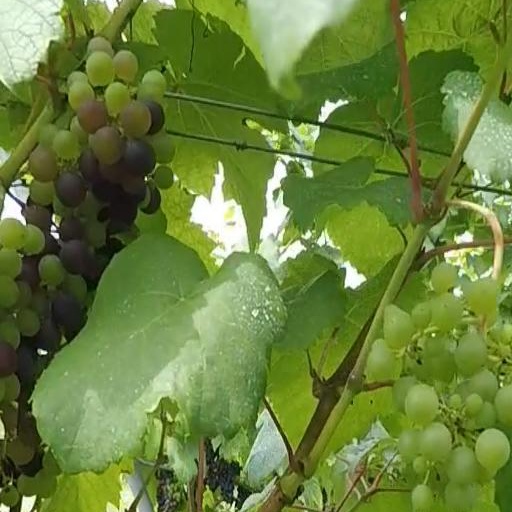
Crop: grape